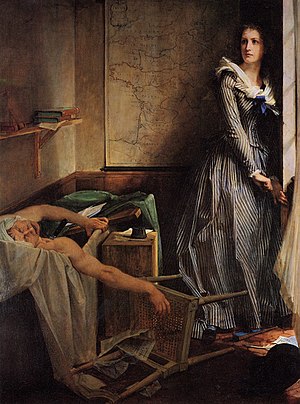
Charlotte Corday / Mordet
Charlotte Corday af Paul Jacques Aimé Baudry, malet 1858: Under det andet kejserdømme i Frankrig ansås Marat for revolutionens uhyre og Corday som Frankrigs heltinde, hvilket kortet på væggen symboliserer.
Marie Anne Charlotte Corday d'Armont, der er kendt og omtalt som Charlotte Corday, myrdede 13. juli 1793 den franske revolutionære leder Jean-Paul Marat ved et knivattentat og blev få dage efter henrettet i guillotinen for mordet.